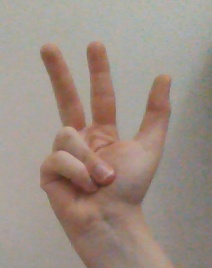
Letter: al